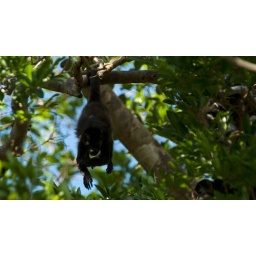
howler monkey hanging in tree